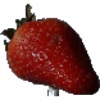
Label: Strawberry 1